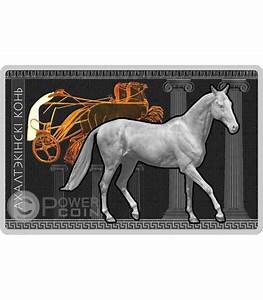
Label: horse